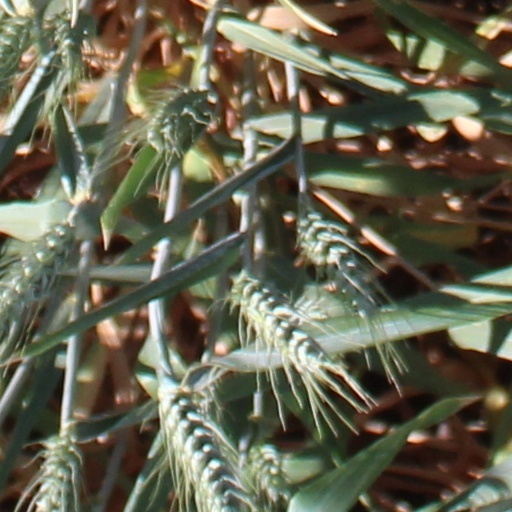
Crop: wheat